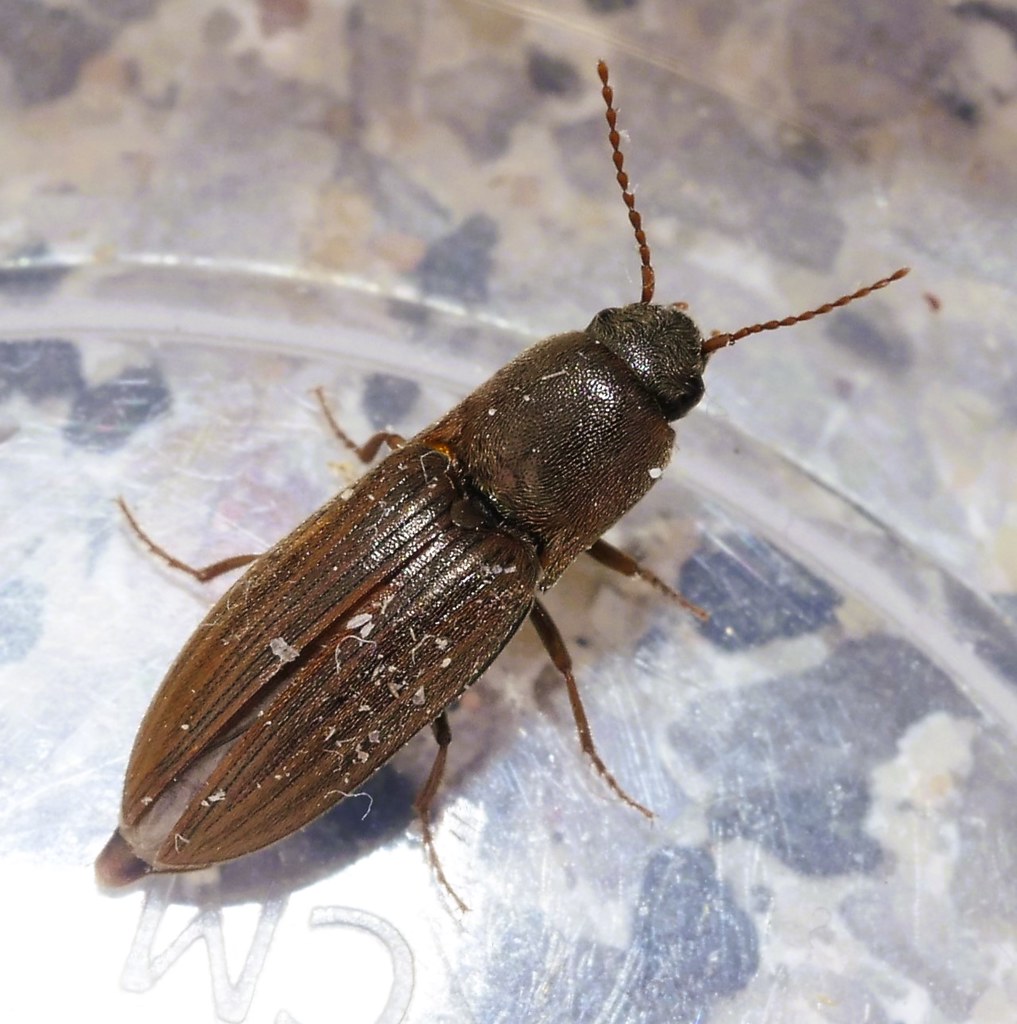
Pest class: clickbeetles_wireworms